Bujar Nishani

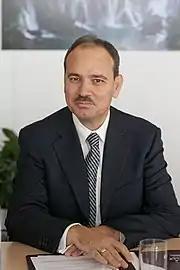
Nishani visiting the European Commission in September 2012

His first state visit abroad was in Kosovo in August 2012 setting a precedent for future Albanian Heads of State. After meeting with President Atifete Jahjaga, Nishani expressed Albania's support for Kosovo's independence, stating that it was irreversible and that dialogue was necessary to resolve any problems with Serbia. The Kosovar issue was high on his diplomatic agenda. In 2013, he did not attend the summit of ministers of the South-East European Cooperation Process, which was held on 31 May in Macedonia, because, due to objections from Serbia, the president of Kosovo was not invited. In 2016, he called on the United Nations to recognize Kosovo's independence.